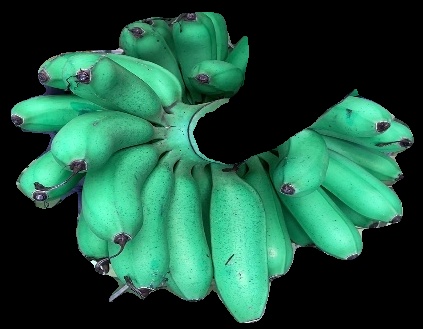
Variety: rasbale
Grade: grade1